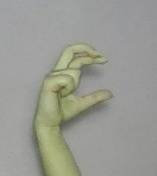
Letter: thal